East Acton tube station

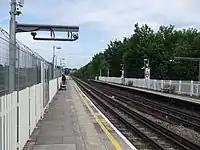
Looking west. The vegetation marks the alignment of the ex-GWR tracks, lifted many years ago

East Acton station is on the Central line between North Acton to the west and White City to the east. To the east, the two tracks change direction to continue to White City.